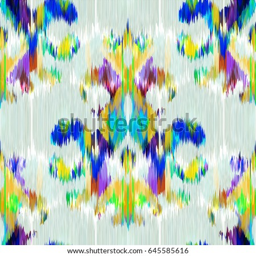
abstract ethnic ikat pattern background traditional pattern on the fabric